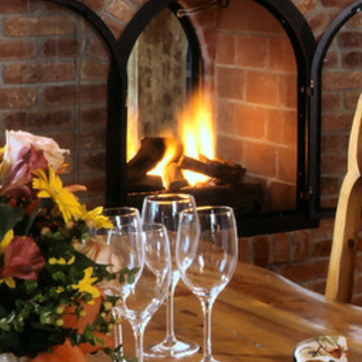
Material: other